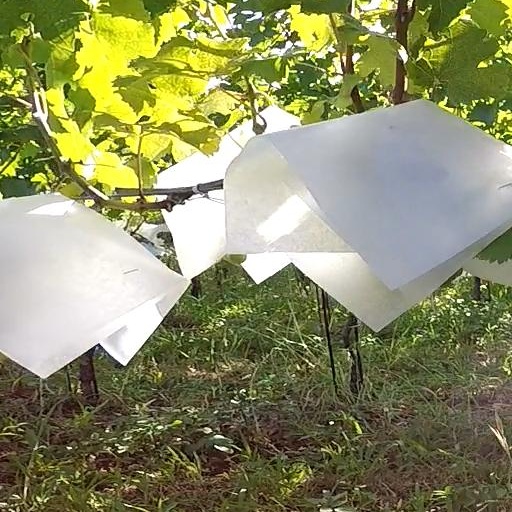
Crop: grape